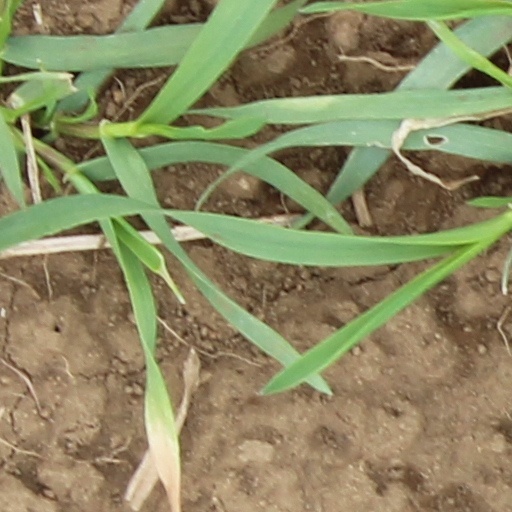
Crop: wheat